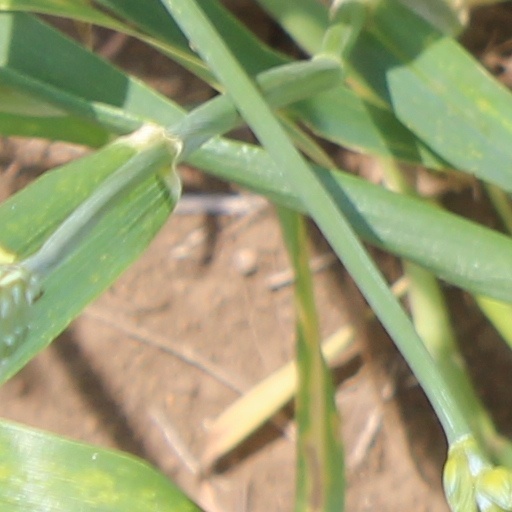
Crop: wheat